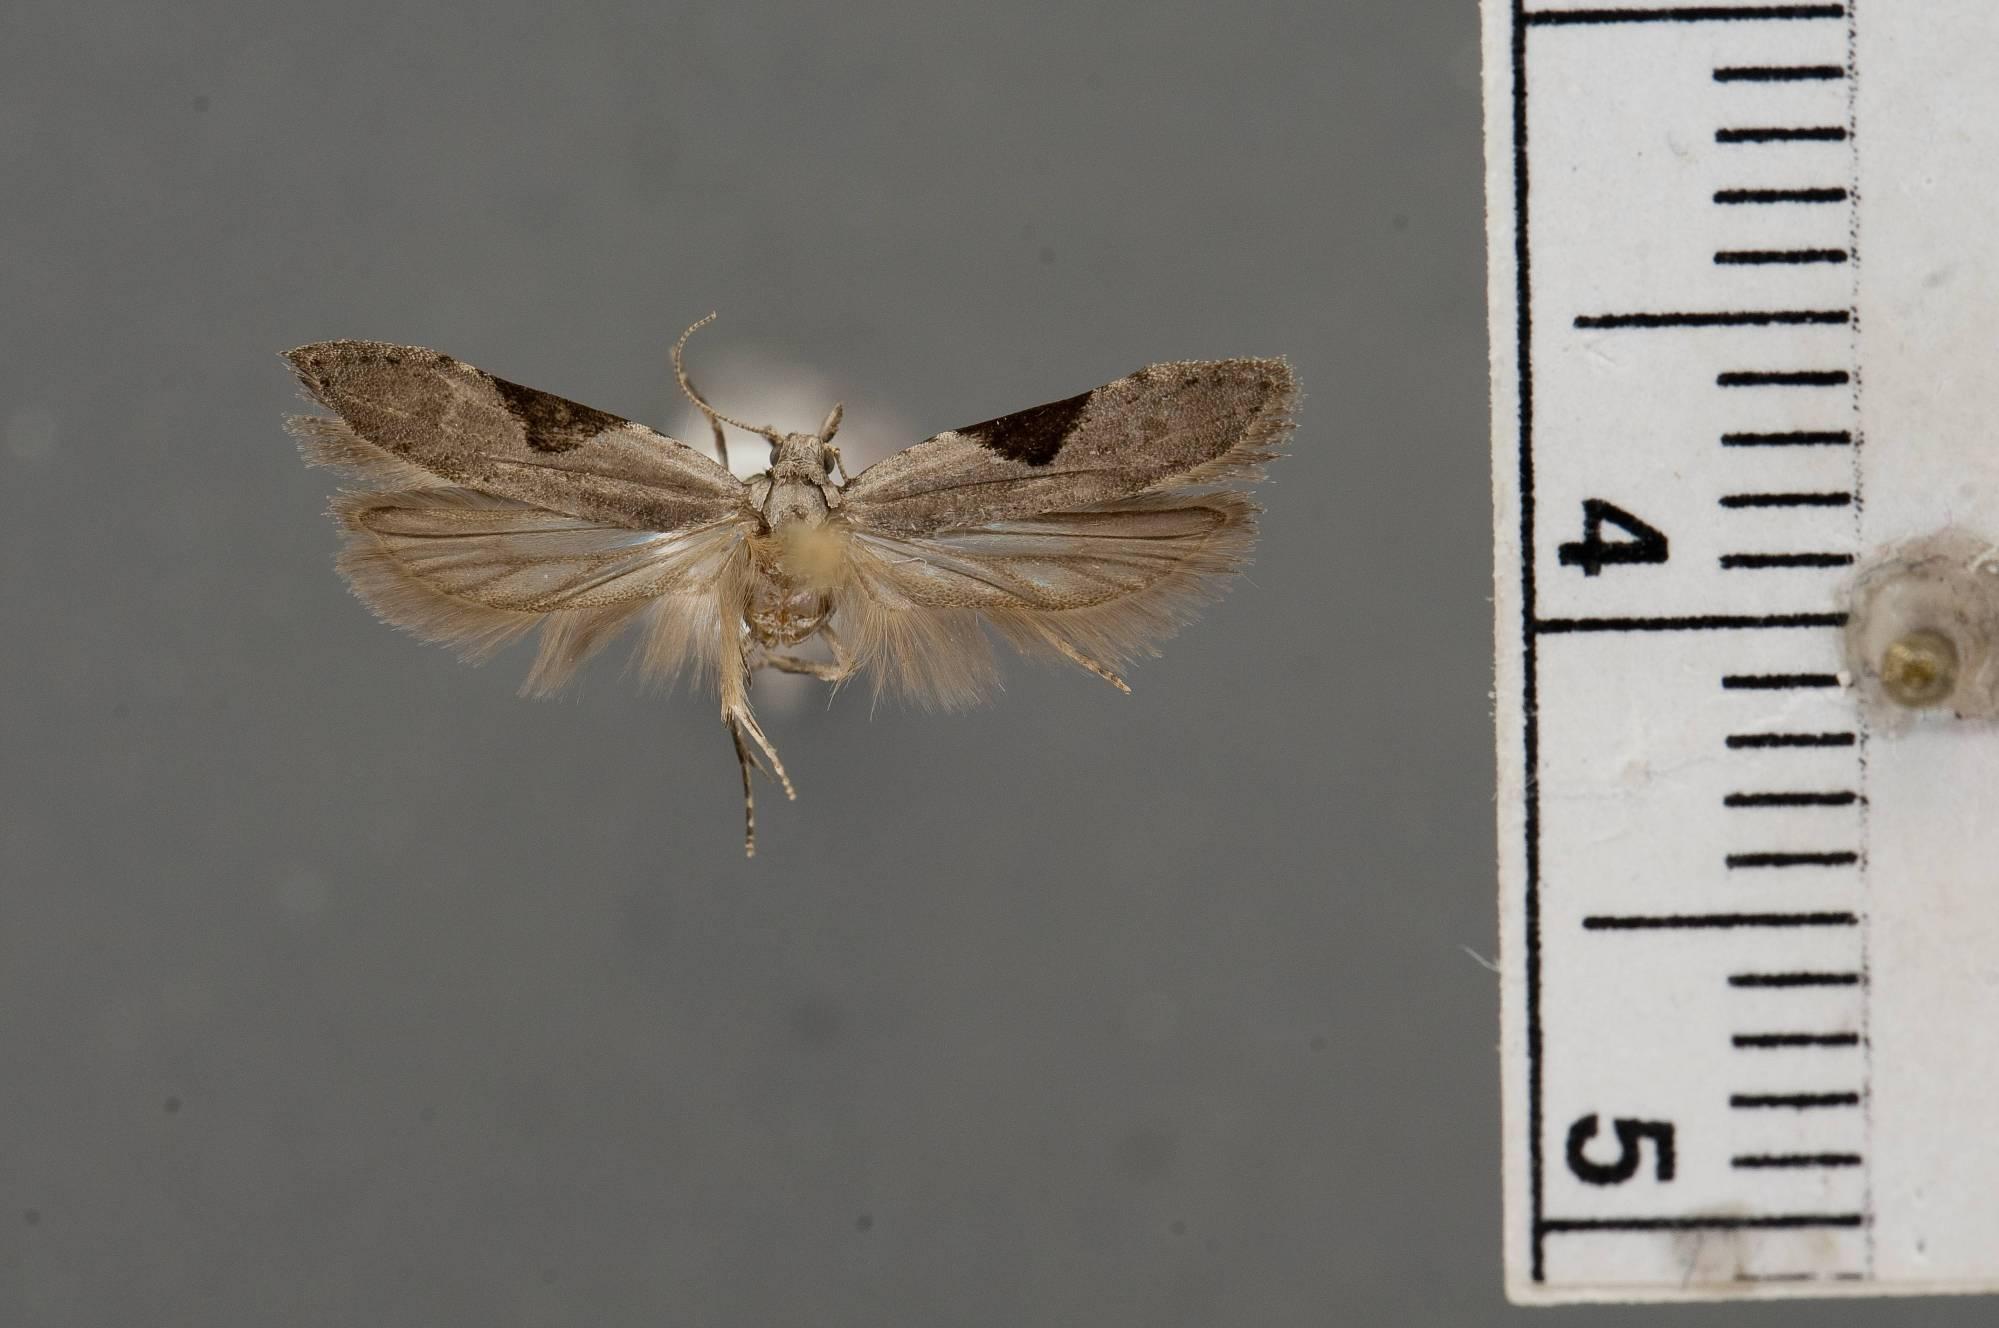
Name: Anarsia protensa
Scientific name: Anarsia protensa Park, 1995
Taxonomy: Animalia, Arthropoda, Insecta, Lepidoptera, Glossata, Gelechiidae, Chelariinae
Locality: Nantou Co., Mei-feng, 30 km S Tayuling, 2200 m, Nantou, Taiwan
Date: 1 Jun 1980 to 8 Jun 1980